Armed Forces of São Tomé and Príncipe

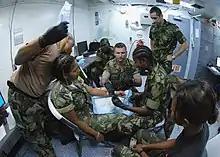
Sao Tomean personnel undergo medical training with US Naval corpsmen

In 2002, it was announced that an unoccupied US naval facility would be established in the country, to be used mainly a stopover base for US military aircraft and ships transiting the area. In late 2004, the US Navy began exploring further options for maritime engagement in the Gulf of Guinea area, and delegates from Sao Tome and Principle attended a conference in Naples, Italy, after which the US submarine tender USS "Emory S. Land" conducted a training mission in the area as part of steps towards the establishment of United States Africa Command.